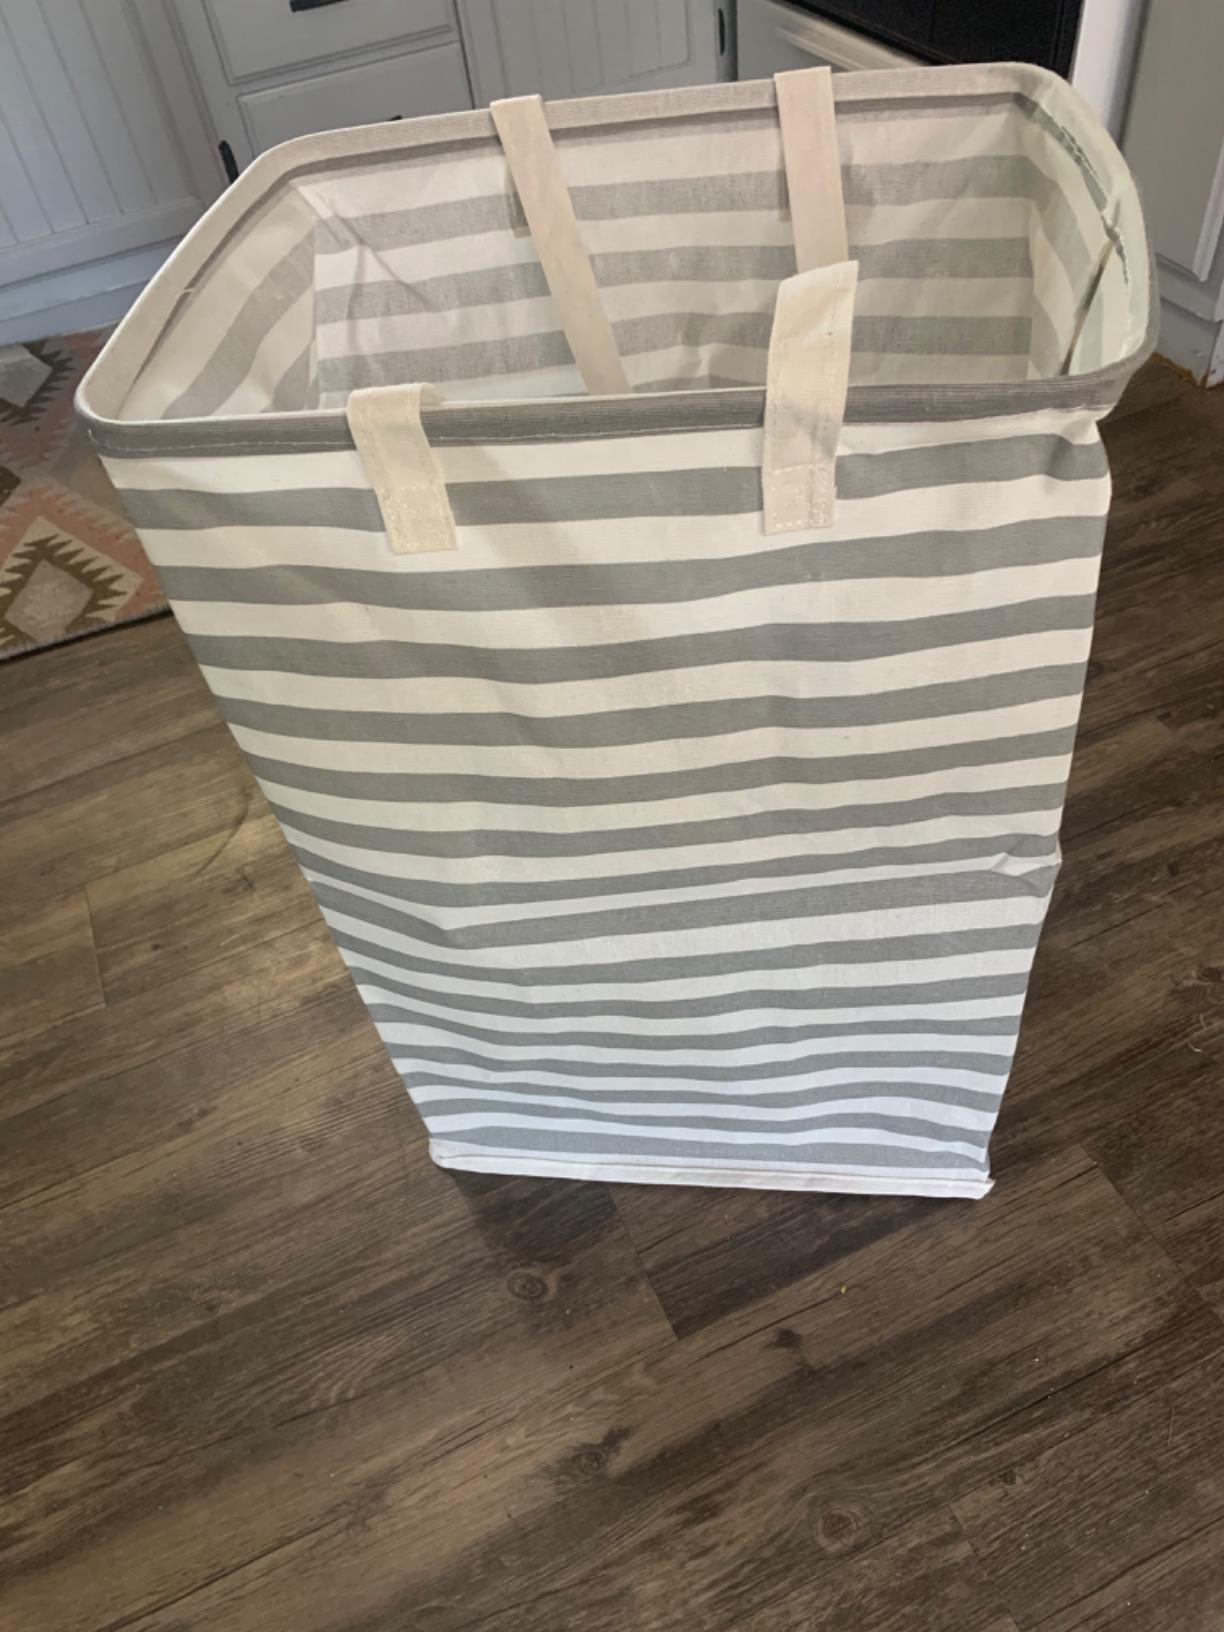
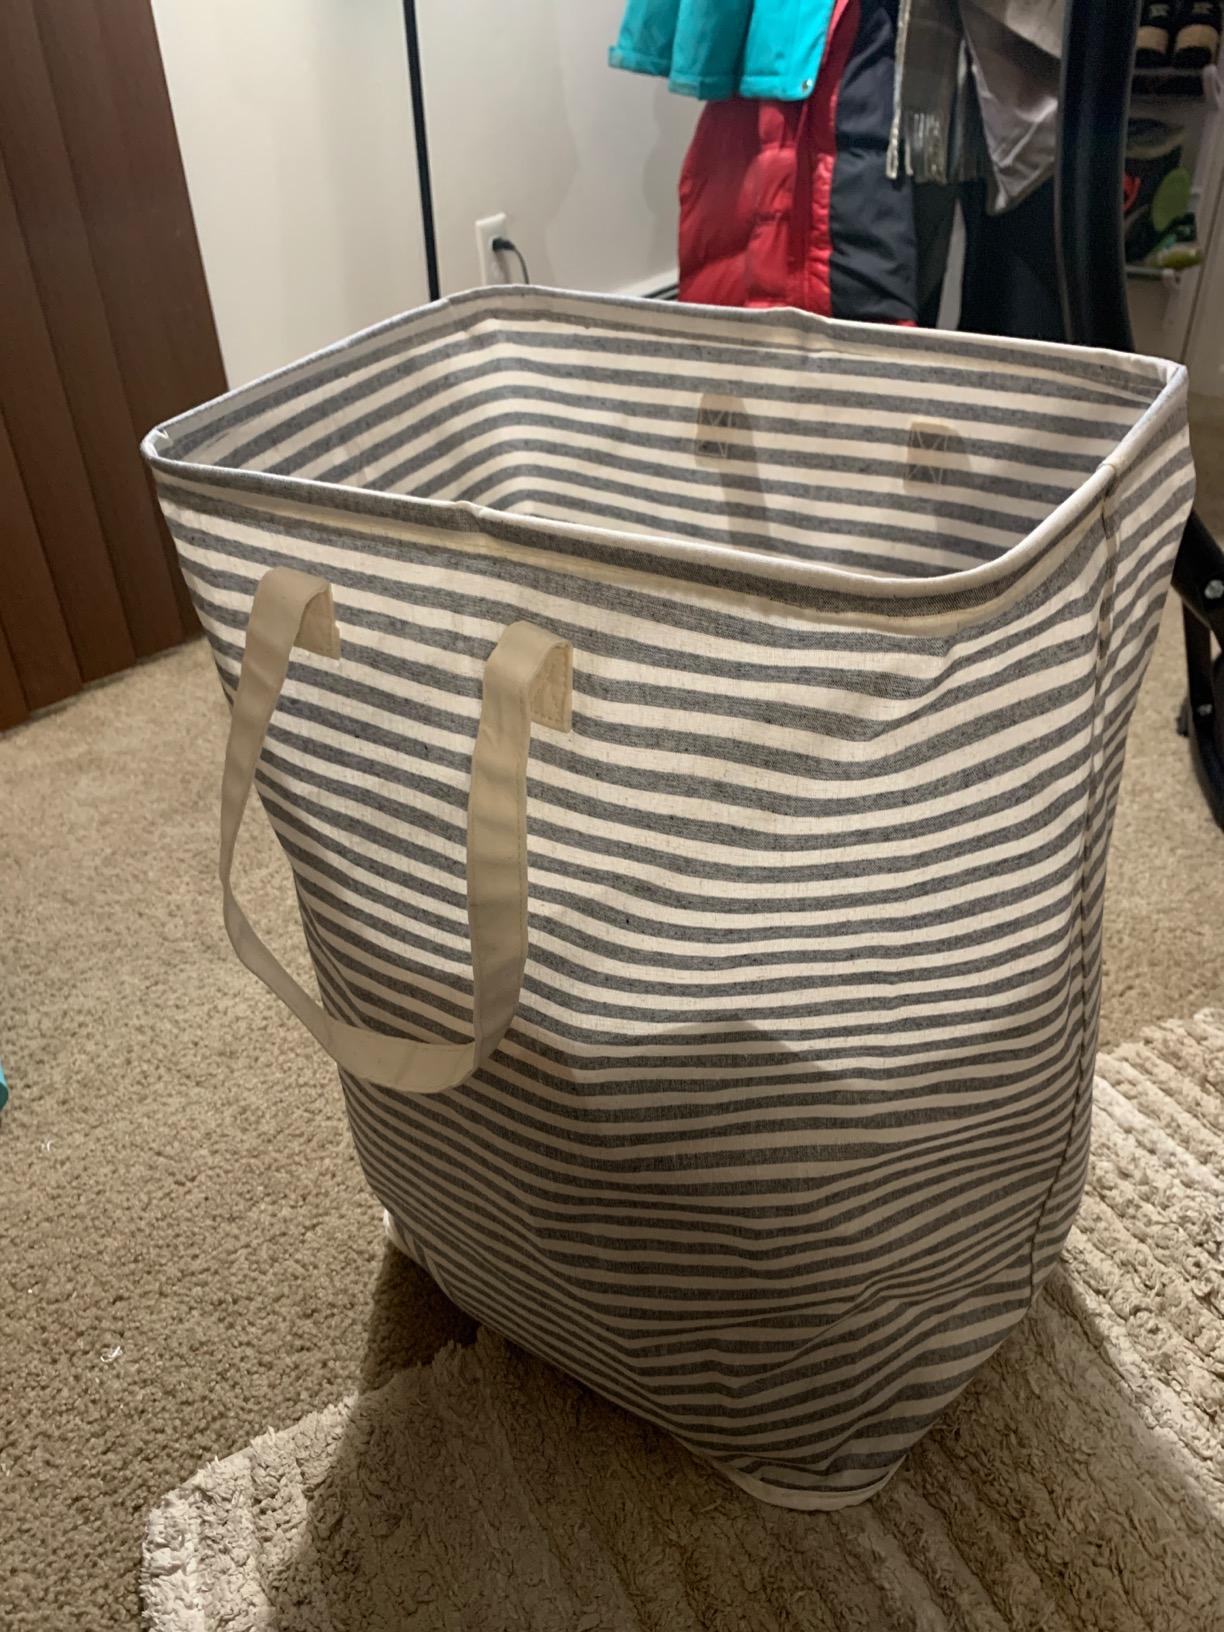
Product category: items_hamper
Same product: no